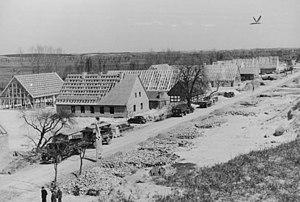
Le Reichsgau Wartheland, à l'origine appelé « Reichsgau Posen », est une circonscription territoriale allemande constituée à partir d'une partie des territoires polonais annexés par le Reich en 1939.